Patthar Ke Sanam (2019 film)

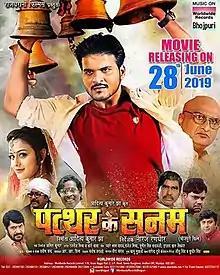
Film poster

Patthar Ke Sanam is a 2019 Indian Bhojpuri-language action, romantic and drama film directed by Niraj Randhir and produced by Aditya Kumar Jha under the banner of "Rajgharana Films". It stars Arvind Akela (Kallu) and Yamini Singh in the lead roles while Awadhesh Mishra, Anita Rawat, Dev Singh, Prem Dubey, Sanjay Mahanand, Deepak Sinha, Roopa Singh and others play supporting roles.